New York State Pavilion

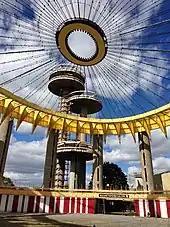
The interior of the main structure in 2015, after repainting

Details of the New York State Pavilion were announced on October 8, 1962, when Rockefeller drove a deep foundation into the ground during a groundbreaking ceremony for the pavilion. The structure was to contain a Tent of Tomorrow (also known as the County Fair of the Future) for exhibits and events, a theater called Theaterama, and three observation towers. The state government allocated $11 million to the World's Fair, expecting to earn revenue by selling tickets to the pavilion's restaurants and observation deck. Officials estimated that the pavilion would have 12 million to 13 million visitors during the World's Fair, which was to last two years. Revisions to the design continued through early 1963, when the foundations were modified to allow the structures to remain standing for a longer period.